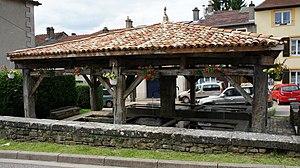
vue du lavoir .
Maron est une commune française située dans le département de Meurthe-et-Moselle, en région Grand Est.